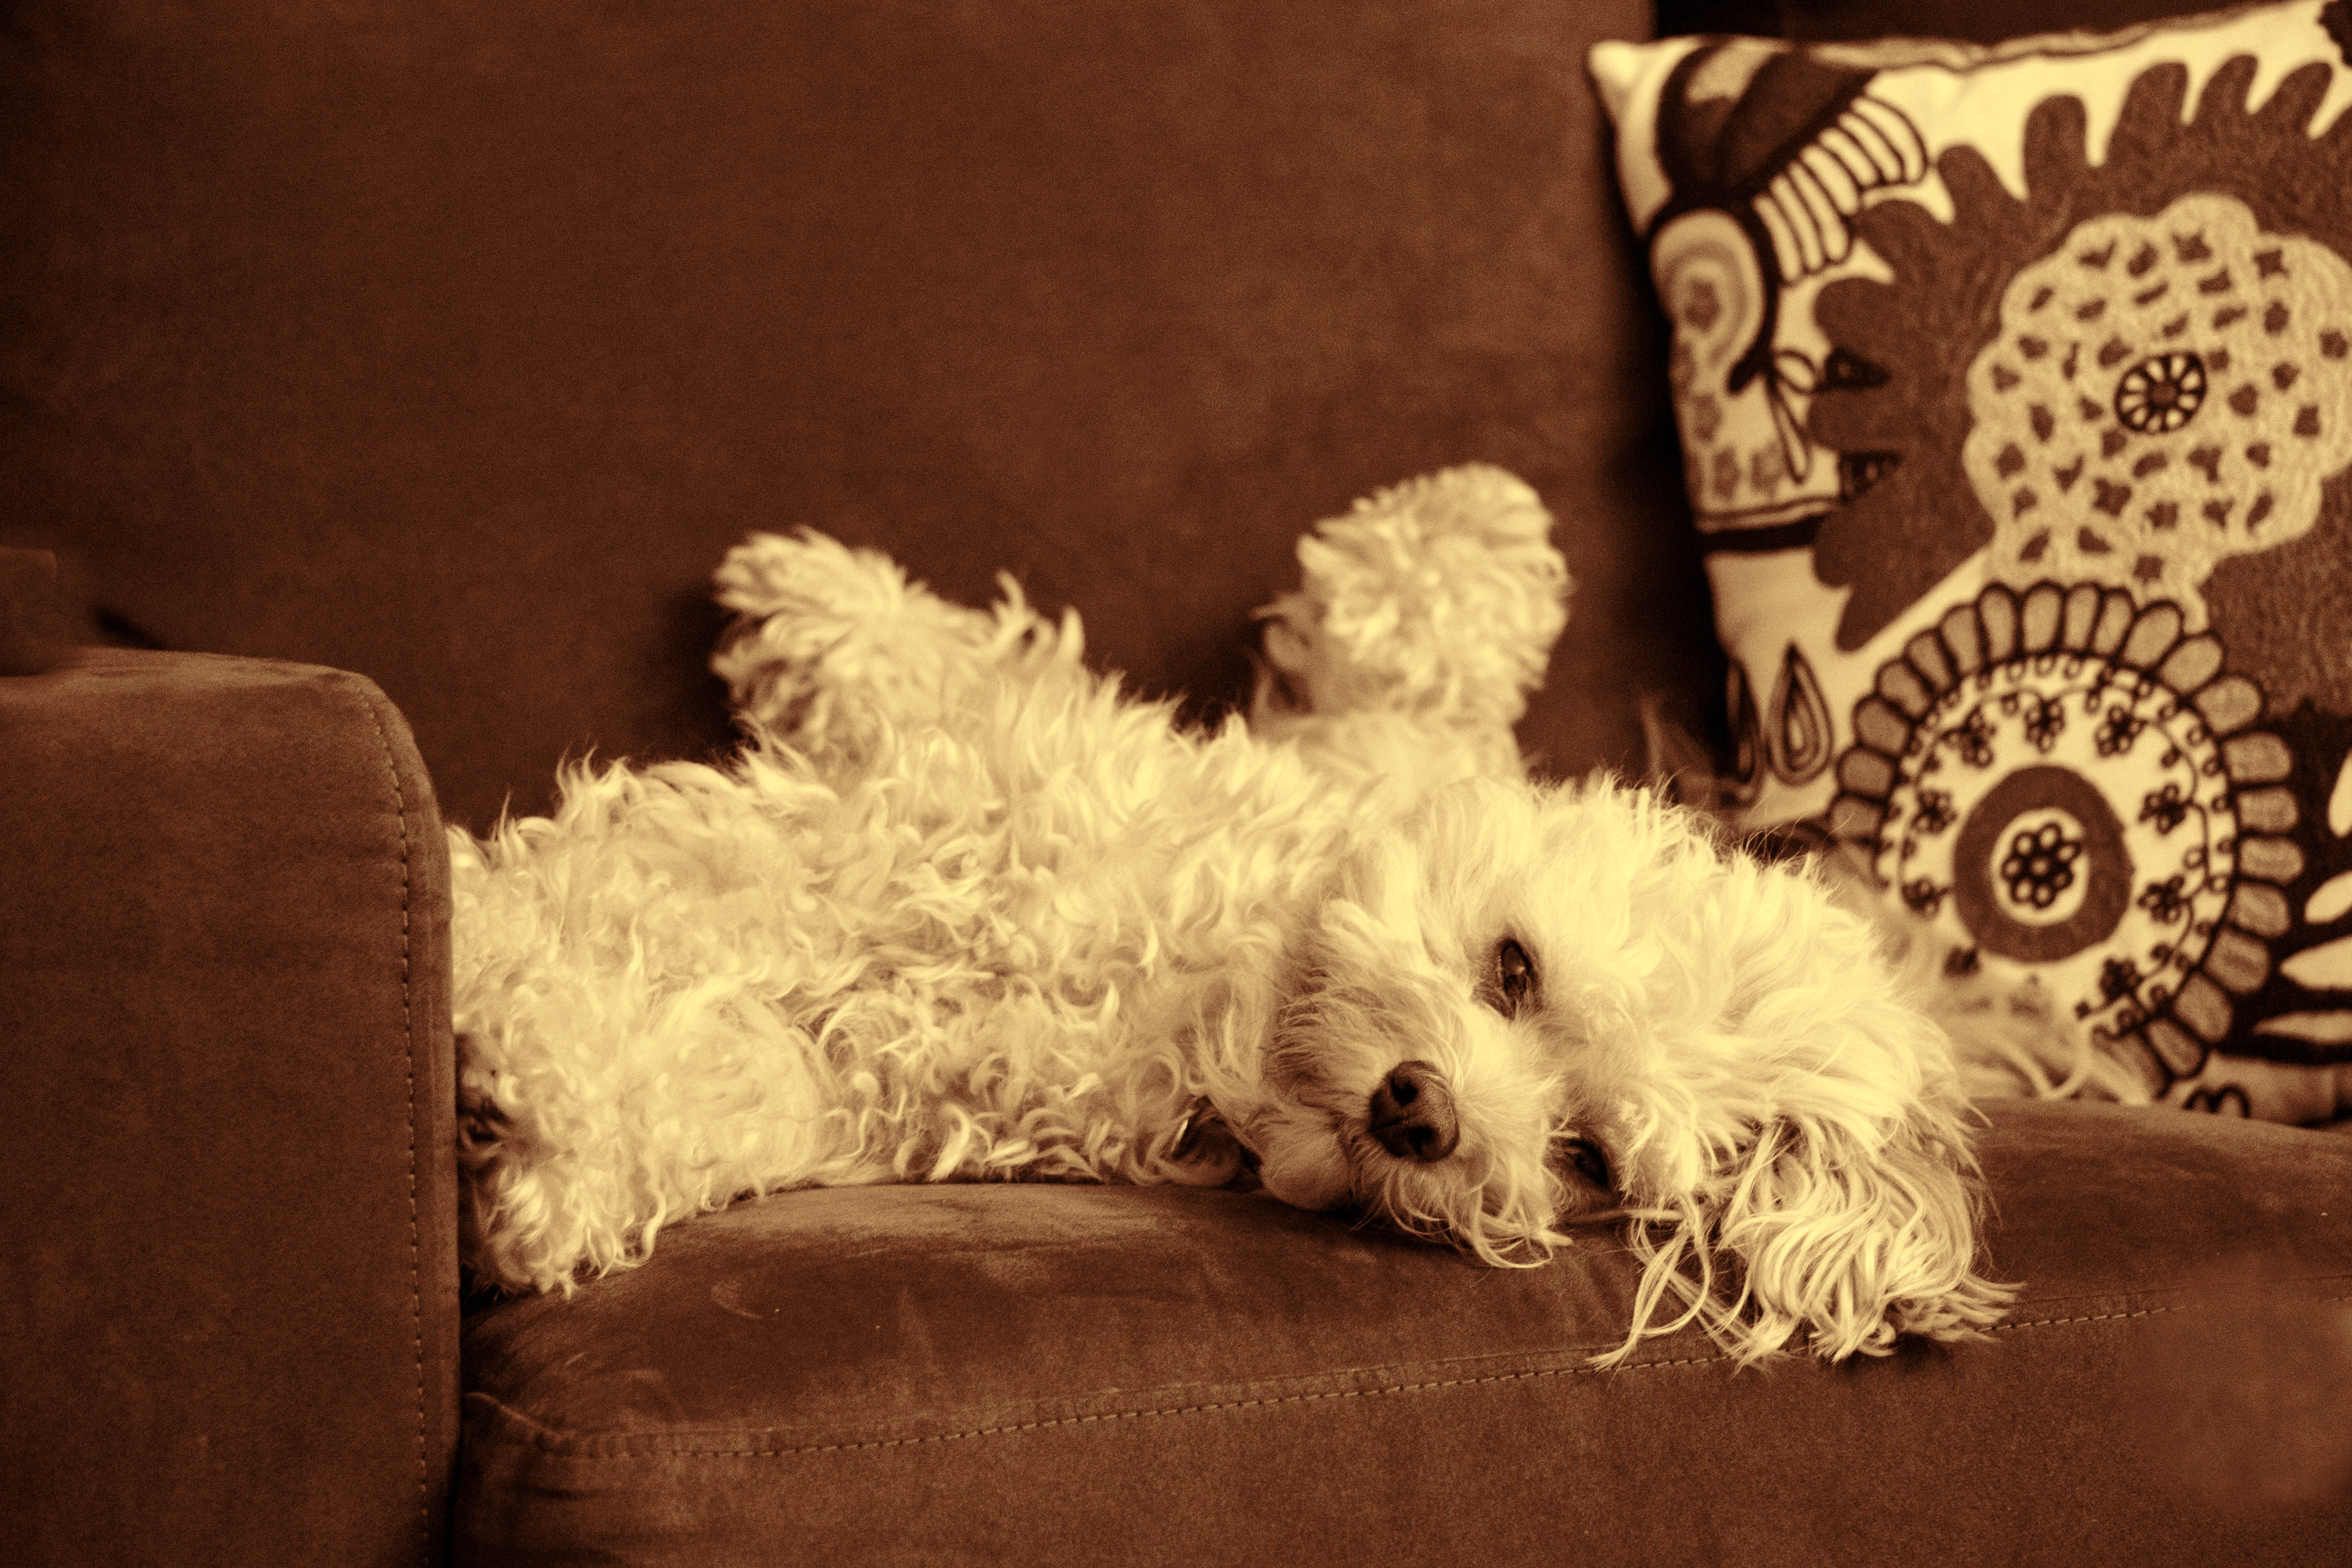
puppy, dog, mammal, vertebrate, bella, cavoodle, cavapoo, dog like mammal, west highland white terrier